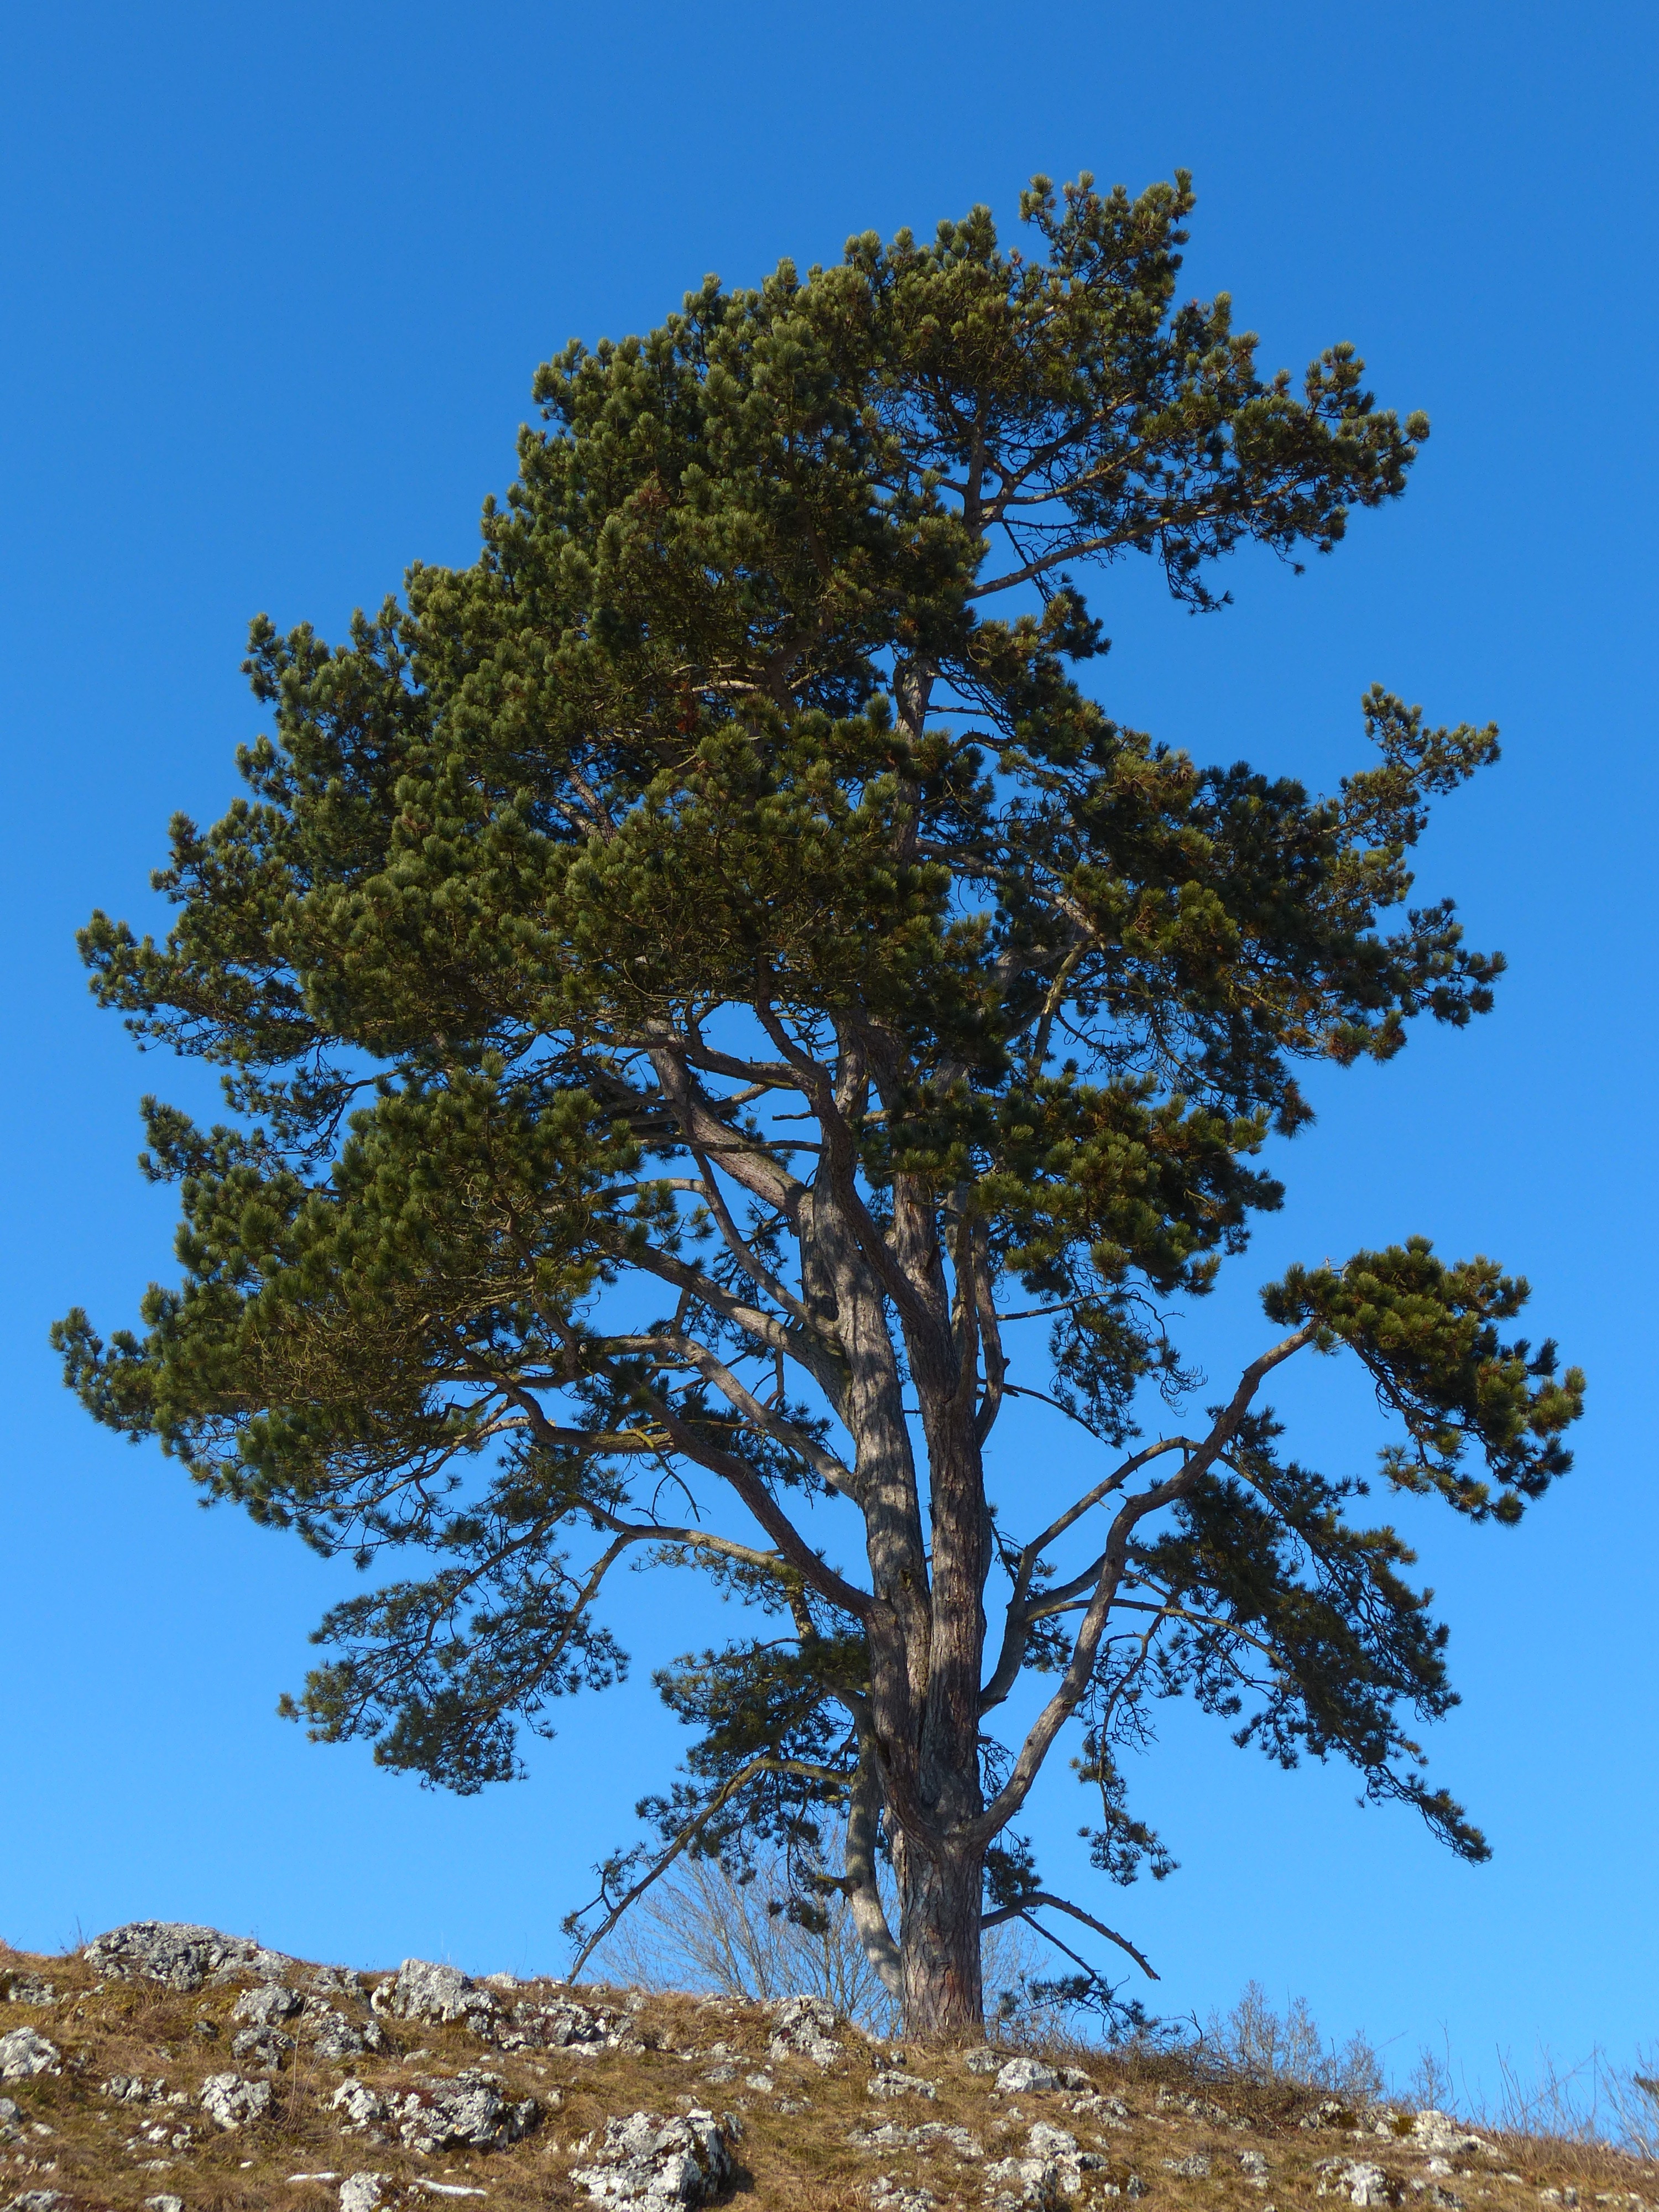
tree, branch, plant, sky, flower, pine, blue, conifer, deciduous, oak, larch, ecosystem, flowering plant, biome, steel blue, woody plant, land plant